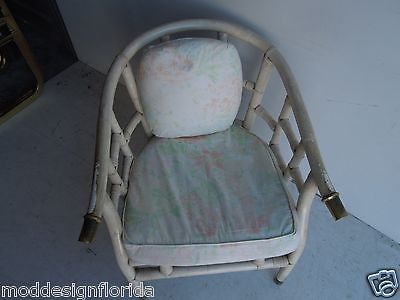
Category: chair